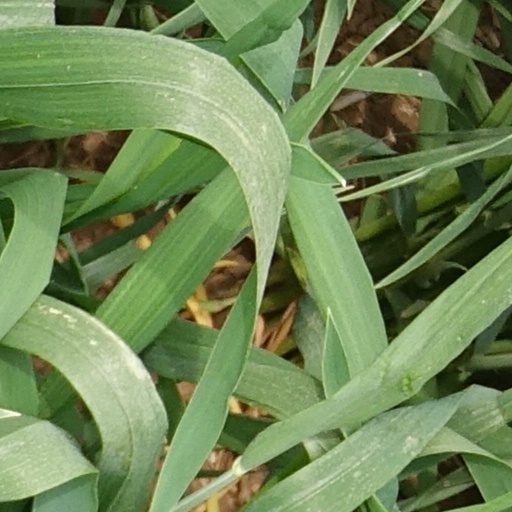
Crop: wheat